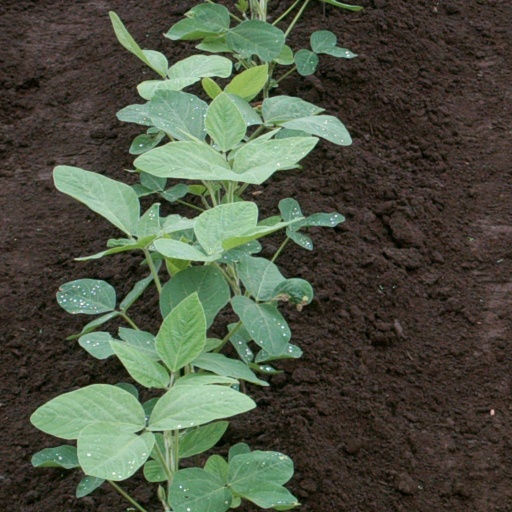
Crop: soybean